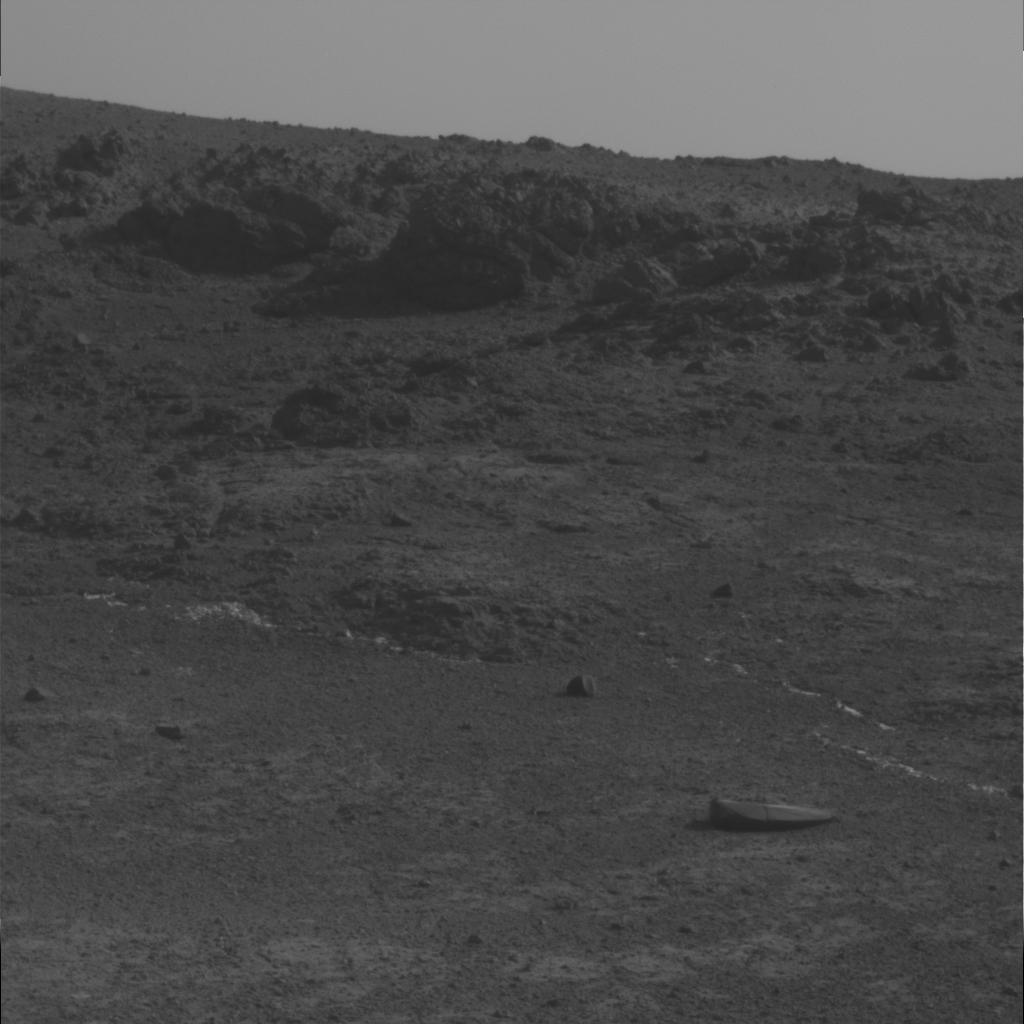
Surface features visible: Rock Outcrops, Float Rocks, Soil, Distant Vista, Sky